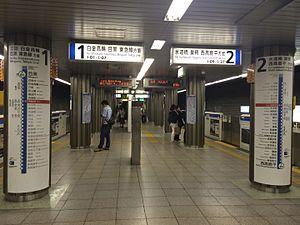
Hibiya est une station du métro de Tokyo sur les lignes Chiyoda, Hibiya et Mita dans l'arrondissement de Chiyoda à Tokyo. Elle est exploitée conjointement par le Tokyo Metro et le Bureau des Transports de la Métropole de Tokyo.